Winchester Cathedral

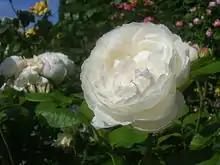
Rose cultivar 'Winchester Cathedral', Austin 1992

In 1992, the British rosarian David Austin introduced a white sport of his rose cultivar "Mary Rose" (1983) as "Winchester Cathedral".